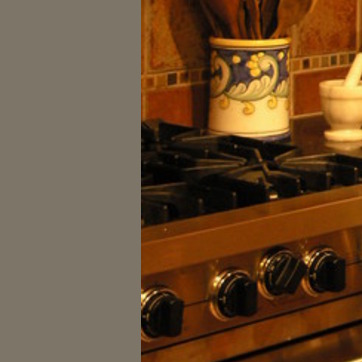
Material: metal